List of Virginia Commonwealth University alumni

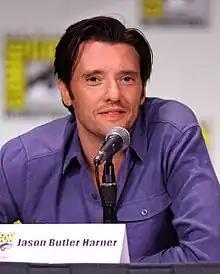
Actor Jason Butler Harner

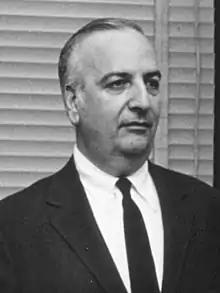
Nobel Prize winner Baruj Benacerraf

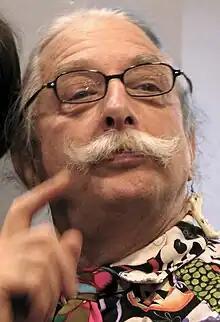
Physician, actor, activist, author and clown Patch Adams

Reilly Brown – comic book illustrator and writer, known for his work on "Cable & Deadpool"